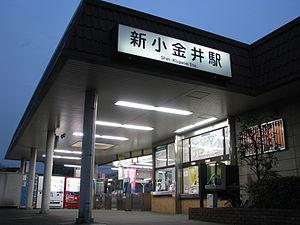
Koganei est une ville de la préfecture de Tōkyō, au Japon. La ville a été fondée le 1ᵉʳ octobre 1958. La population de la ville est de 116 451 habitants pour une superficie de 11,33 km². Elle abrite notamment le studio Ghibli.